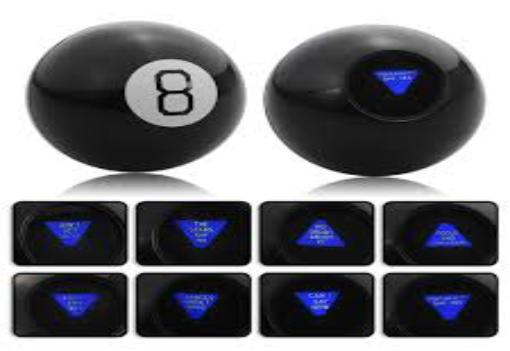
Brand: magic 8-ball
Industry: Leisure